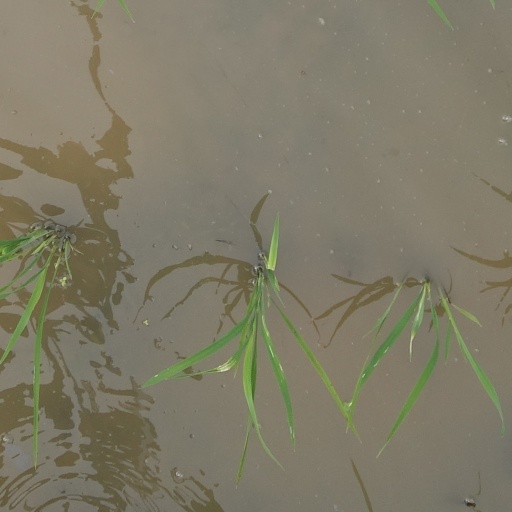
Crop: rice